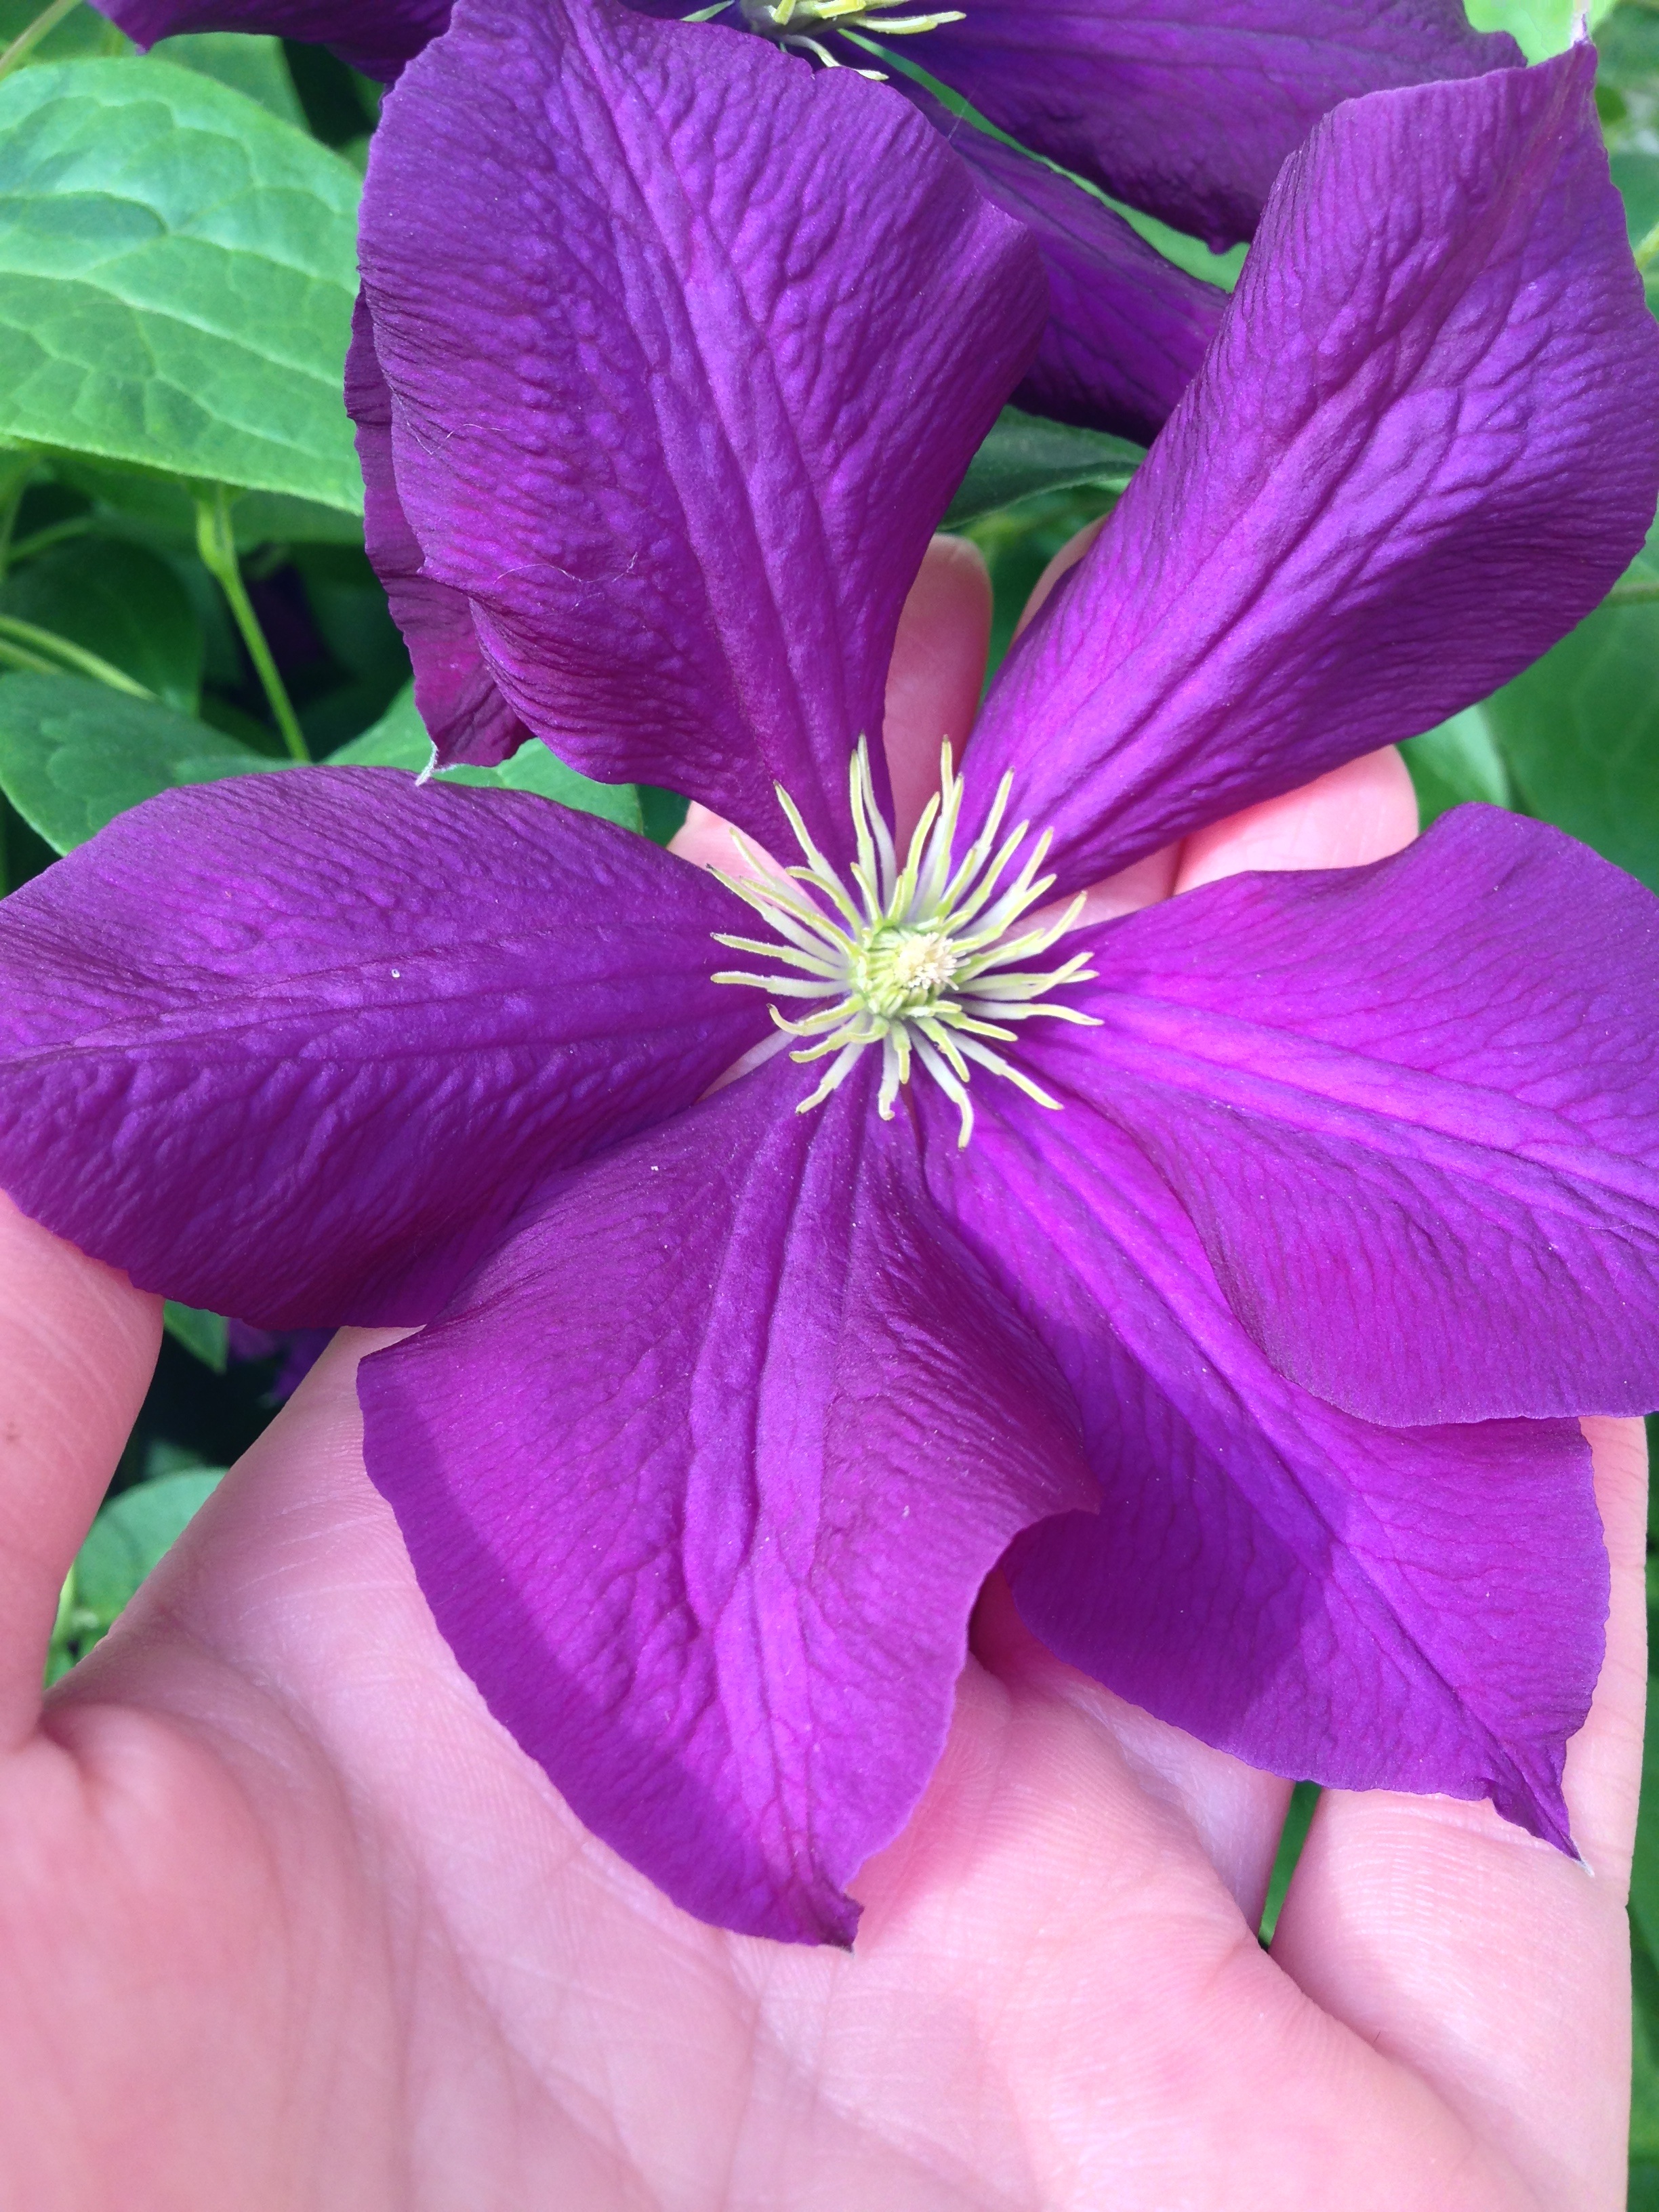
nature, plant, flower, purple, petal, garden, pink, flora, eye, clematis, macro photography, flowering plant, land plant, stars shap